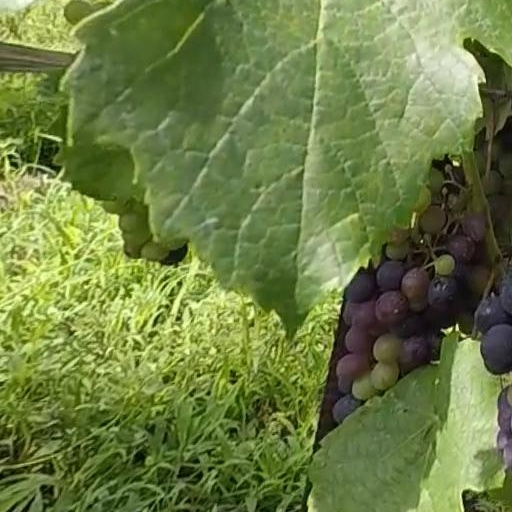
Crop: grape